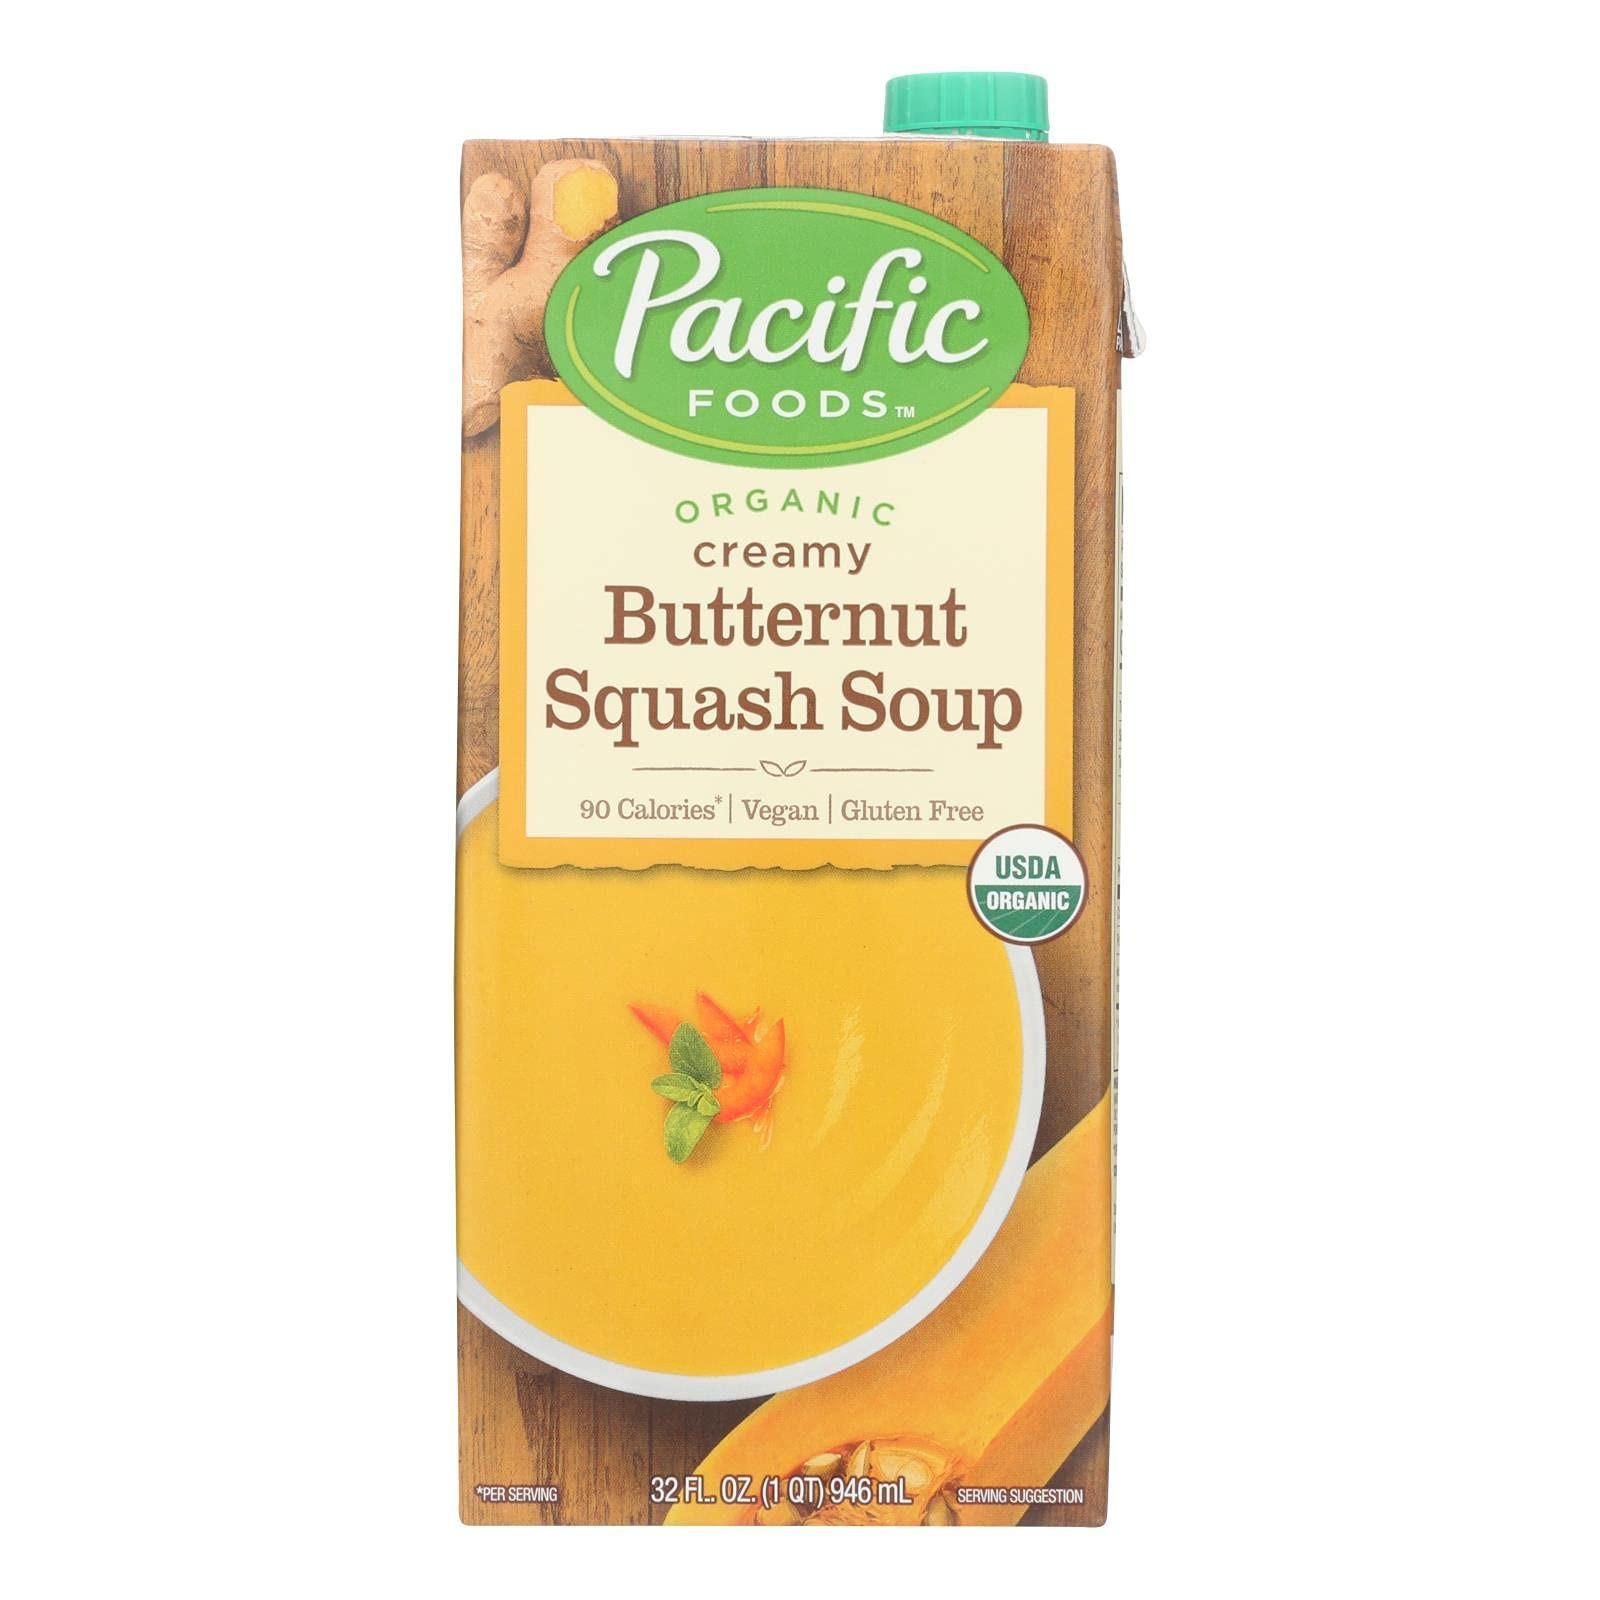
Item Name: Pacific Natural Foods Creamy Butternut Squash Soup, 32 Fl Oz (Pack of 2)
Bullet Point: 2x 32 oz
Product Description: Pacific Natural Foods Creamy Butternut Squash Soup - 32 oz
Value: 64.0
Unit: Fl Oz

Price: 4.99